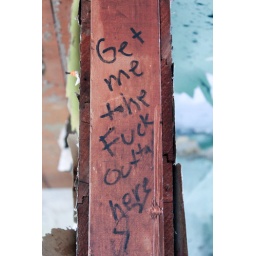
get me the fuck outta here, written on wall in old abandoned house graffiti